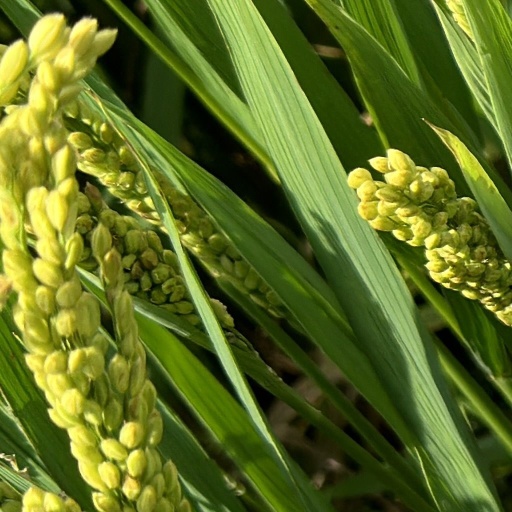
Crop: rice